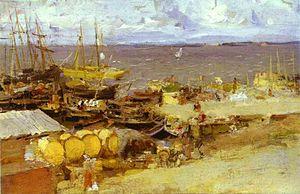
Arkhangelsk est une ville portuaire de Russie et la capitale administrative de l'oblast d'Arkhangelsk. Sa population s'élève à 346 979 habitants en 2020.
Le bleu russe ou russe est une race de chats aux origines controversées et usuellement considérée comme une race naturelle apparue dans les pays froids comme la Russie ou les pays scandinaves. Les premiers individus sont présentés en exposition féline dès le milieu du XIXᵉ siècle en Grande-Bretagne, d'où il s'est répandu dans le monde entier. Au bord de l'extinction après la Seconde Guerre mondiale, le bleu russe renaît de croisements avec des siamois ou des chats de gouttière bleus. De nombreux efforts sont faits dans les années 1950 à 1960 pour homogénéiser le type du bleu russe, dont la morphologie varie d'une rive à l'autre de l'Atlantique. De nouvelles variétés de couleurs sont introduites à la fin du XXᵉ siècle.
Frankenstein ou le Prométhée moderne, roman de Mary Shelley, d'abord publié avec une préface de Percy Shelley en 1818, puis revu en 1831 et, cette fois, préfacé par l'auteur, présente de multiples références à la fois mythologiques, scientifiques, philosophiques et littéraires. Parmi ces dernières, prévalent celles se référant au Paradis perdu de John Milton, poème épique datant de 1667, qui concerne la vision chrétienne de l'origine de l'homme, la tentation d'Adam et Ève par Satan, puis leur expulsion du jardin d'Éden.